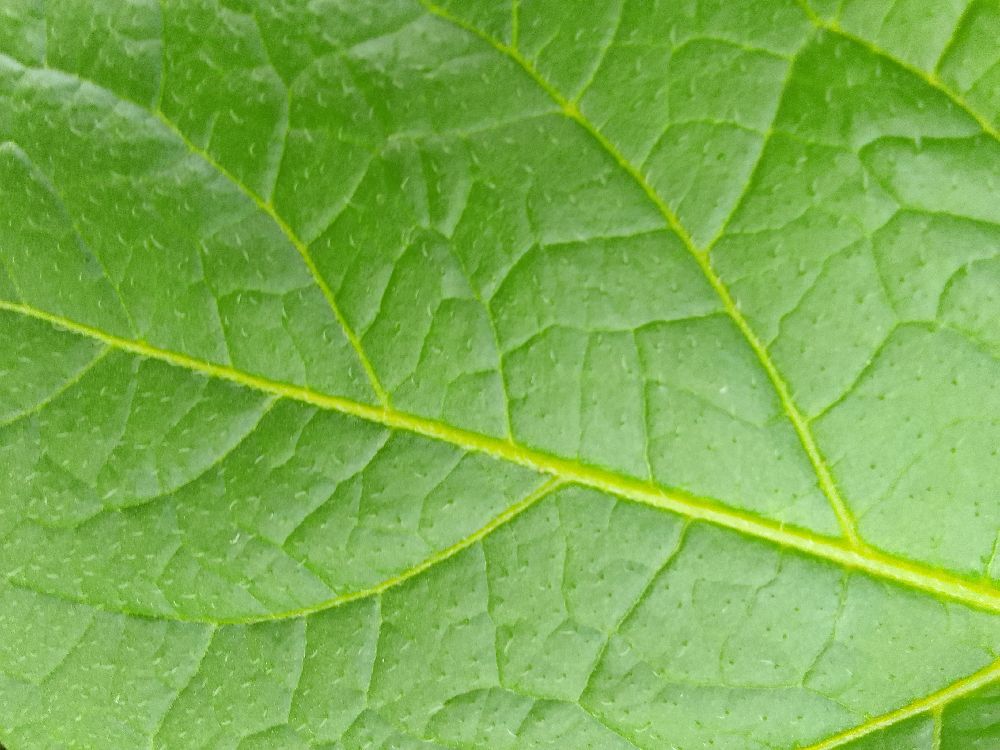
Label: Healthy